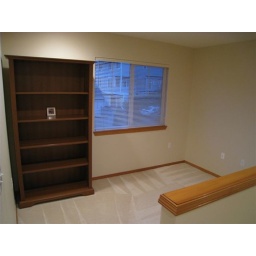
Ideal for study room, or you can turn into 4 bedroom by extending the half wall to full wall.